Kgosi

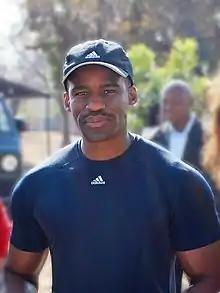
"Kgosi "Leruo Tshekedi Molotlegi, king of the Royal Bafokeng Nation

A is the title for a hereditary leader of a Batswana and South Africa peoples tribe.